Tokuji Hayakawa

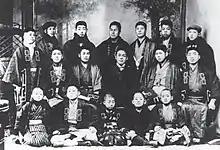
Hayakawa (aged 13; front row, far right) during his apprenticeship at the metallic ornament workshop, and his coworkers

Hayakawa was born in Tokyo in 1893. Due to difficult domestic circumstances, he was adopted by the Ideno family. He left primary school after second grade due to his family’s poverty and was apprenticed to a maker of metallic ornaments.